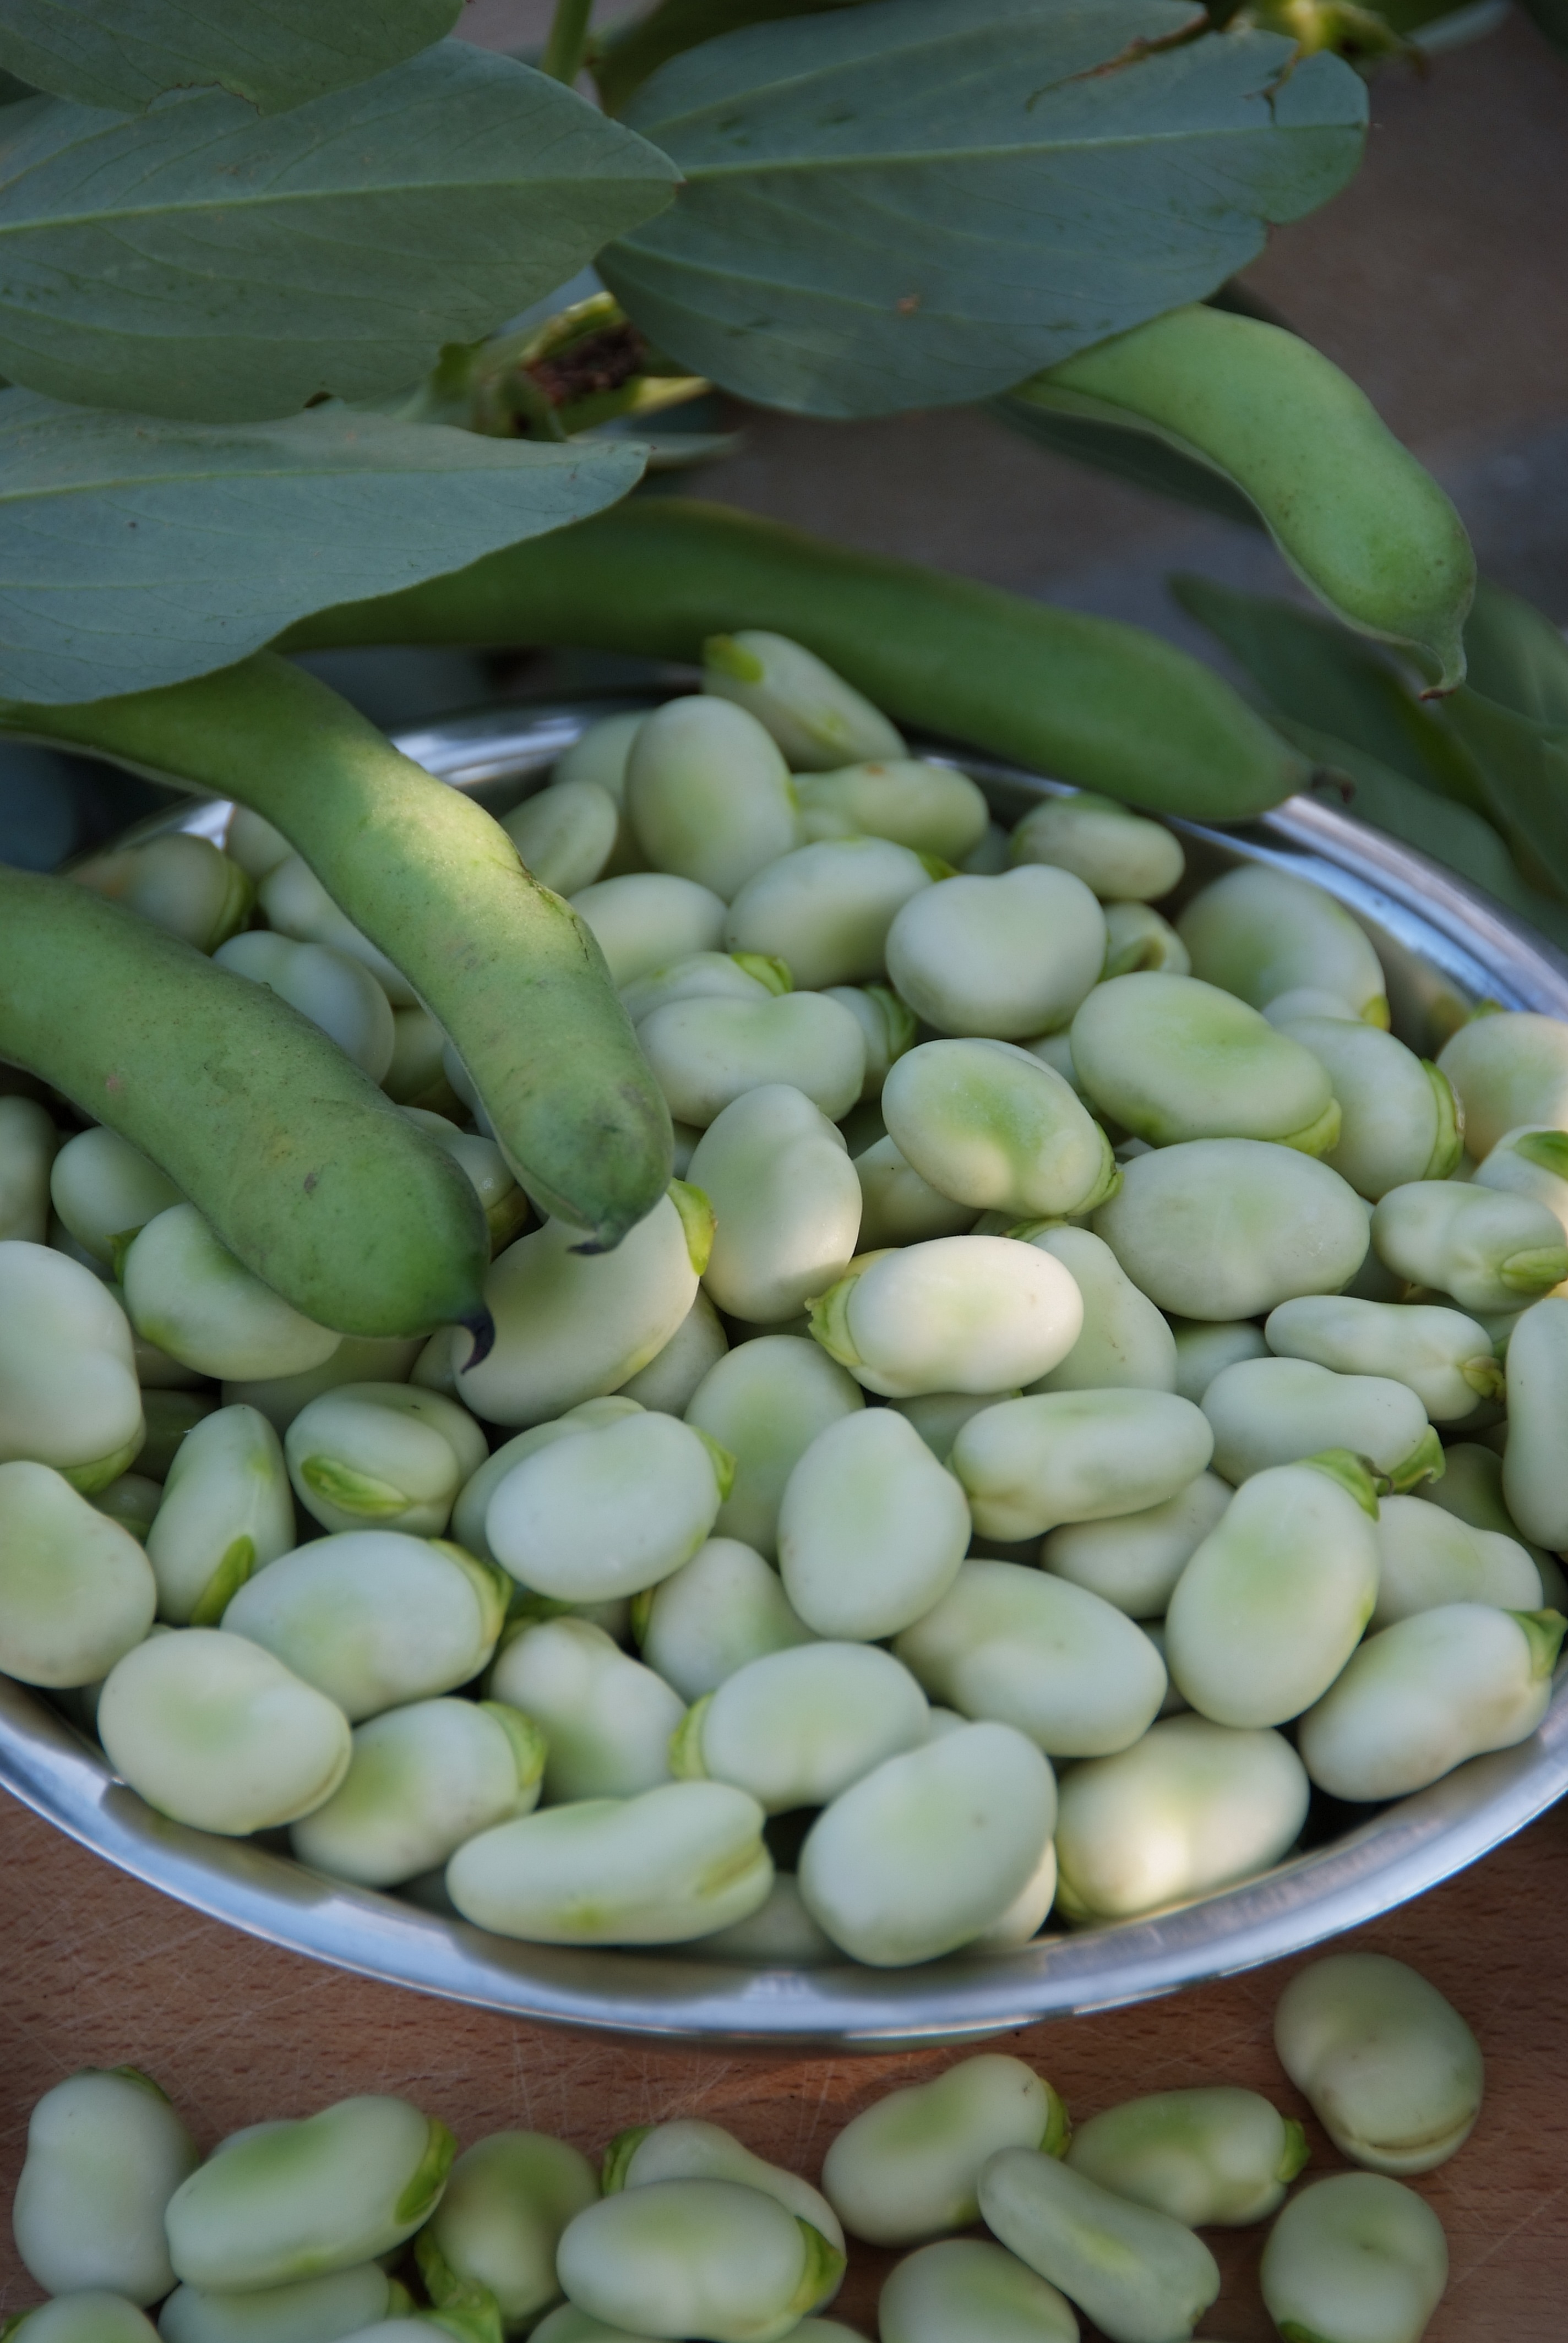
plant, fruit, leaf, dish, food, green, produce, vegetable, crop, fresh, agriculture, pod, seeds, flowering plant, broad bean, land plant